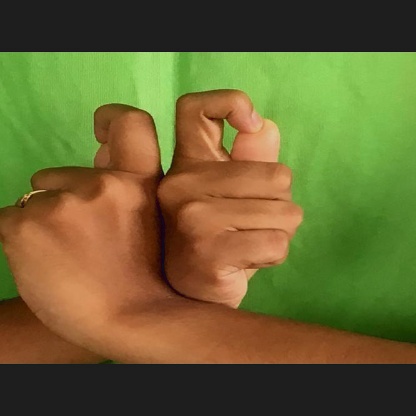
Mudra: Berunda